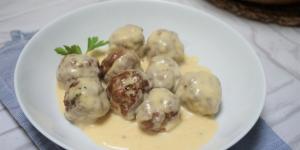
albondigas suecas